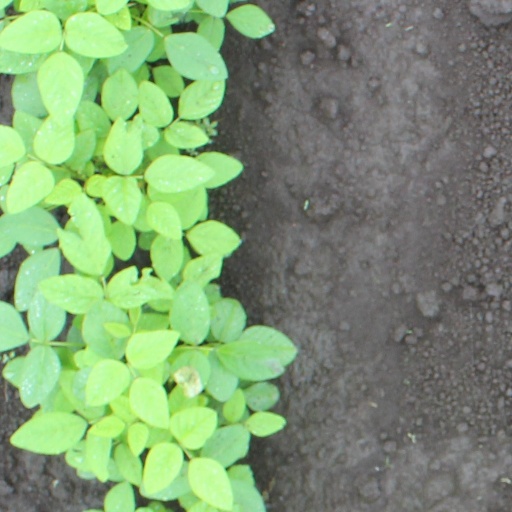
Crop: soybean